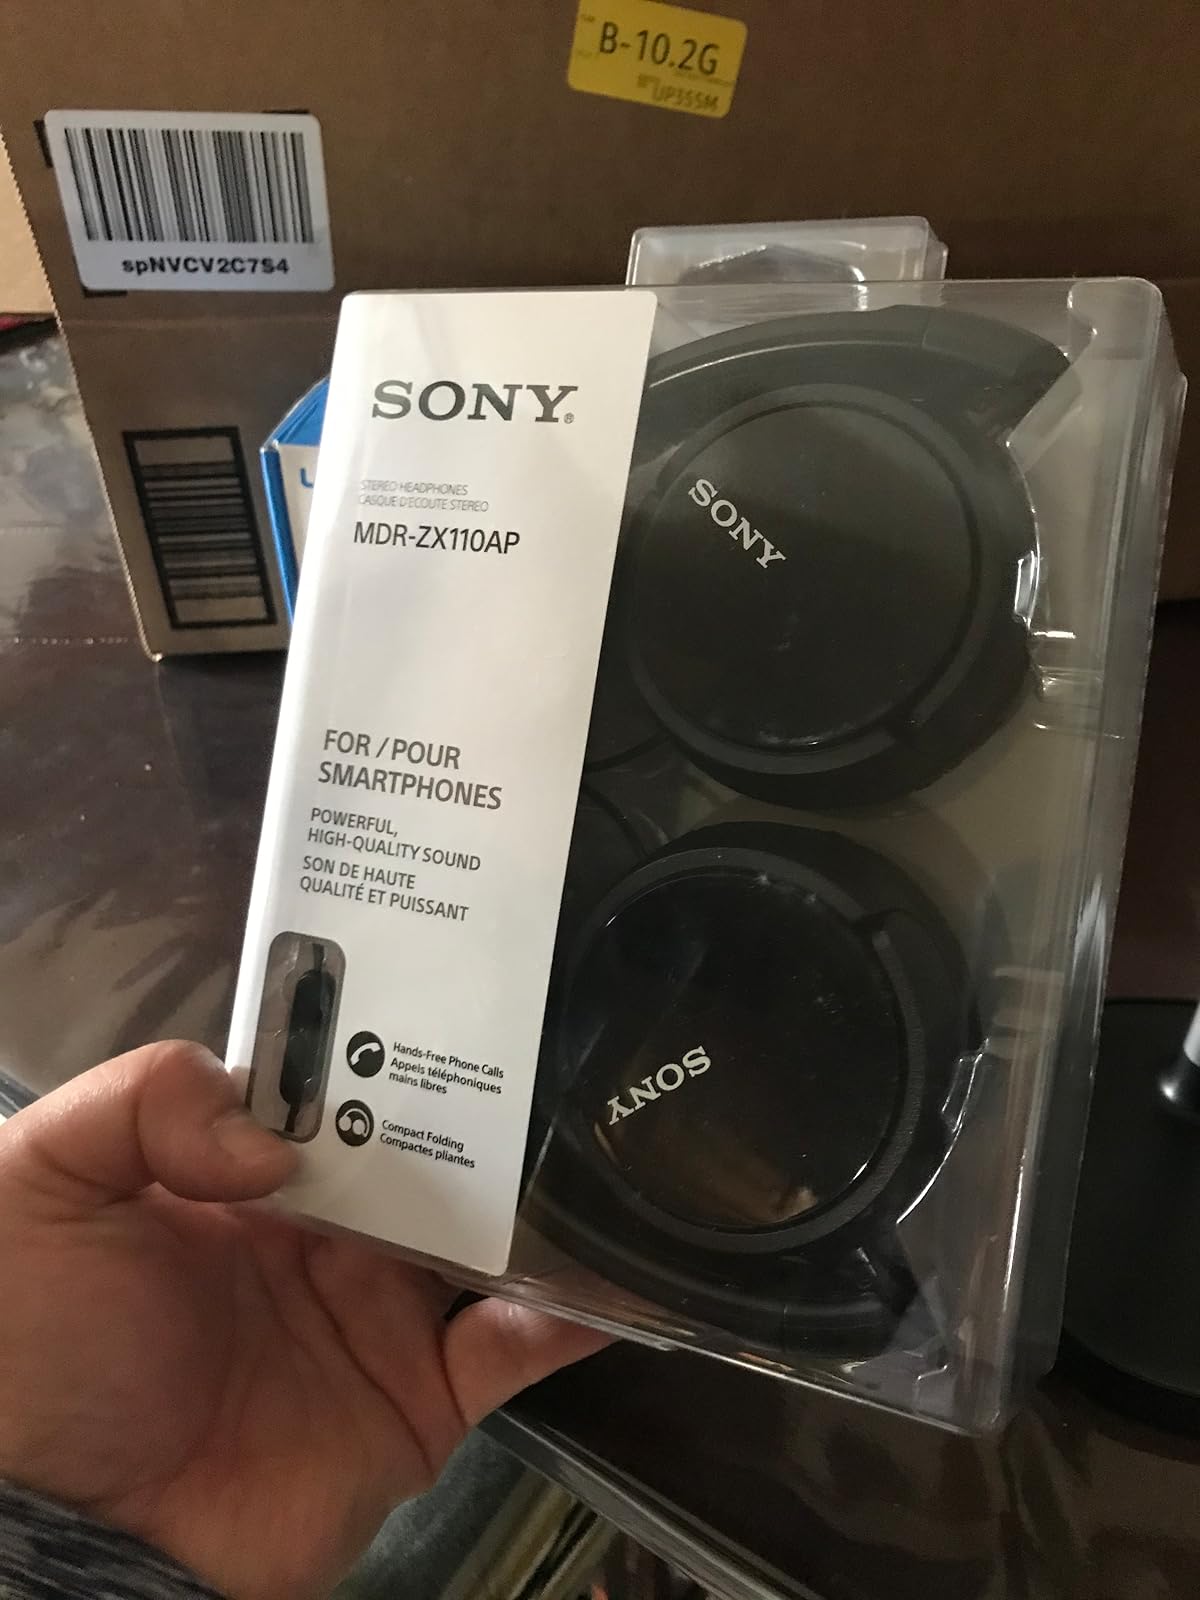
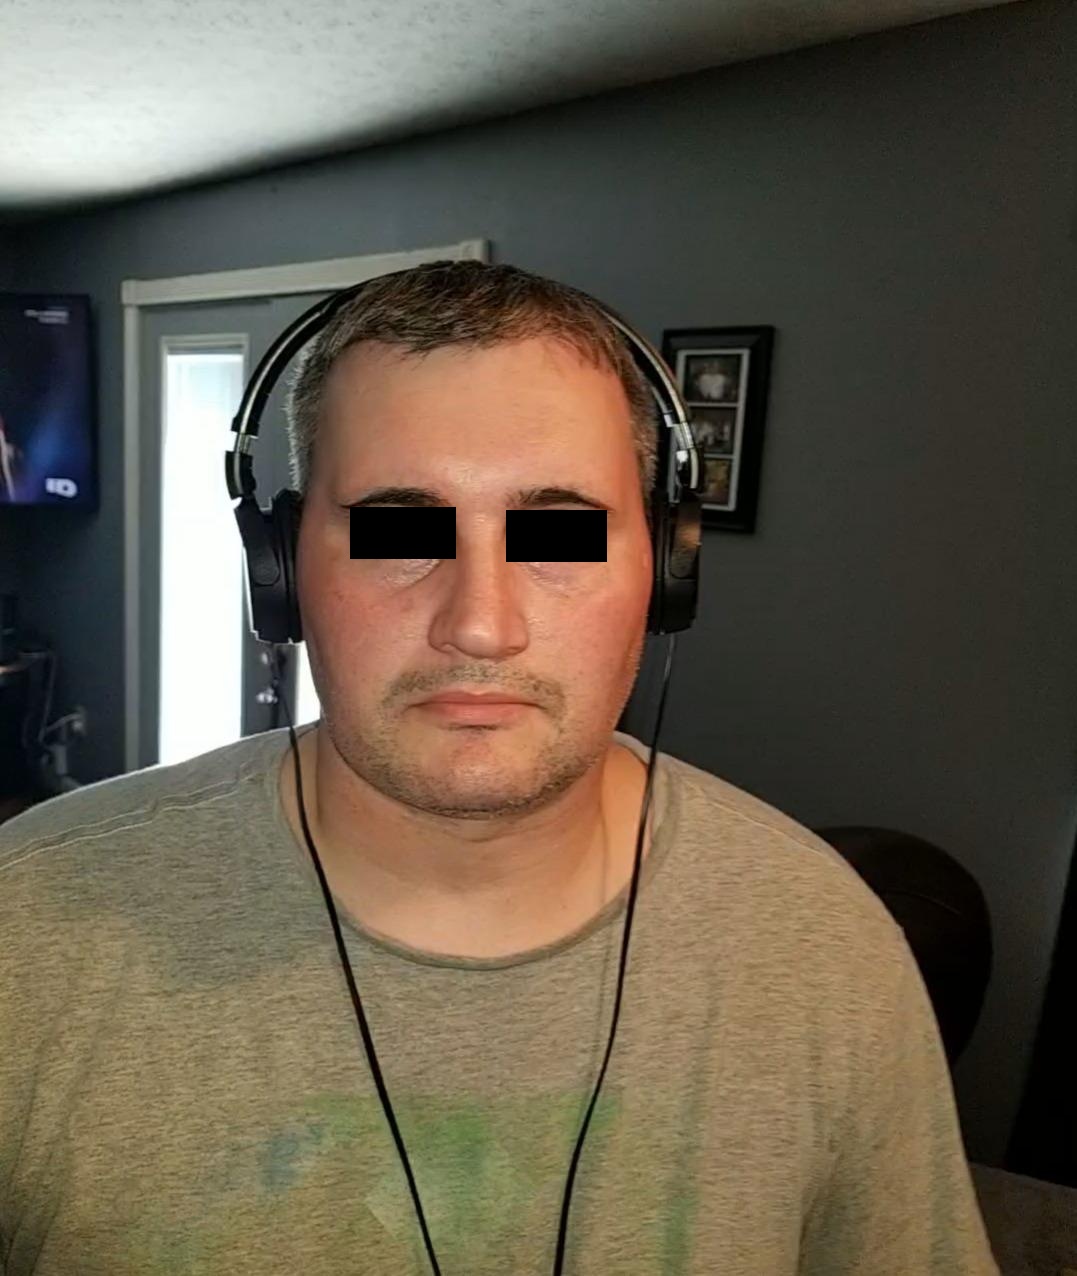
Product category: headphones
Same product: no